Lists of organisms by population

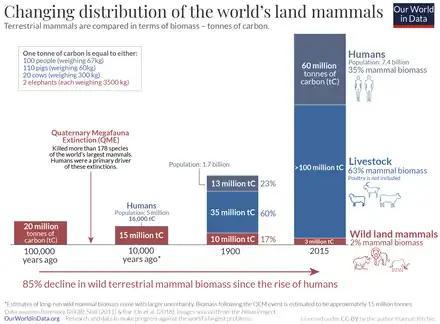
The development of the world's landbased fauna over the millennia measured in biomass

Recent figures indicate that there are more than 1.4 billion insects for each human on the planet, or roughly 10 (10 quintillion) individual living insects on the earth at any given time. An article in "The New York Times" claimed that the world holds 300 pounds of insects for every pound of humans. Ants have colonised almost every landmass on Earth. Their population is estimated as between 10–10 (10-100 quadrillion). With an estimated 20 quadrillion ants their biomass comes to 12 megatons of dry carbon, which is more than all wild birds and non-human mammals combined.